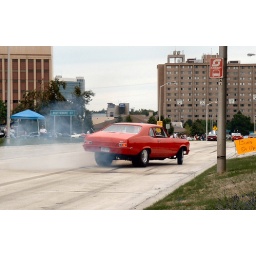
The folks by the sign would throw a bucket full of water out from time to time